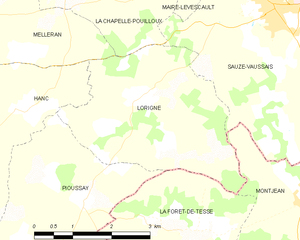
Carte des communes françaises Lorigné